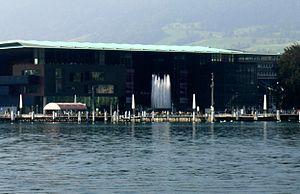
Le festival de Lucerne est un festival de musique classique qui se tient chaque année à Lucerne, en Suisse. Depuis 1999, Michael Haefliger en est le directeur.